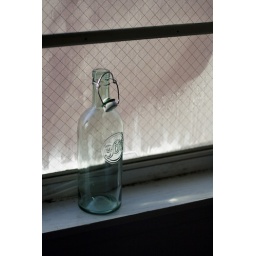
Glass bottle in window